Rúben Dias

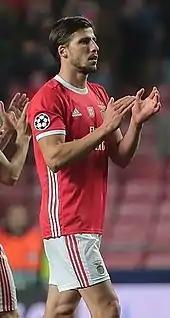
Dias playing for Benfica in 2019

On 16 September 2017, Dias debuted for the first team in a Primeira Liga match against Boavista. After two months of impressive displays, including two games against Manchester United in the Champions League, he underwent surgery due to appendicitis, sidelining him for a month. He scored his first goal for Benfica in a Taça da Liga encounter (2–2) against Vitória de Setúbal on 29 December 2017. On 3 February 2018, he scored his first goal in the Primeira Liga against Rio Ave (5–1). At the end of the season, he was voted Primeira Liga's best young player of the year.